Vichitra Kutumbam

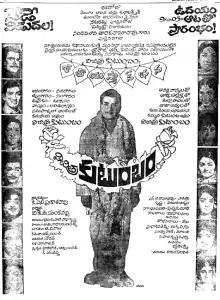
Theatrical release poster

Vichitra Kutumbam is a 1969 Indian Telugu-language comedy film, produced by V. K. P. Sunkavalli under the Sriraj Art Films banner and directed by K. S. Prakash Rao. It stars N. T. Rama Rao, Savitri, Krishna, Shobhan Babu and Vijaya Nirmala, with music composed by T. V. Raju. A remake of this film in Hindi with Dilip Kumar was shelved.